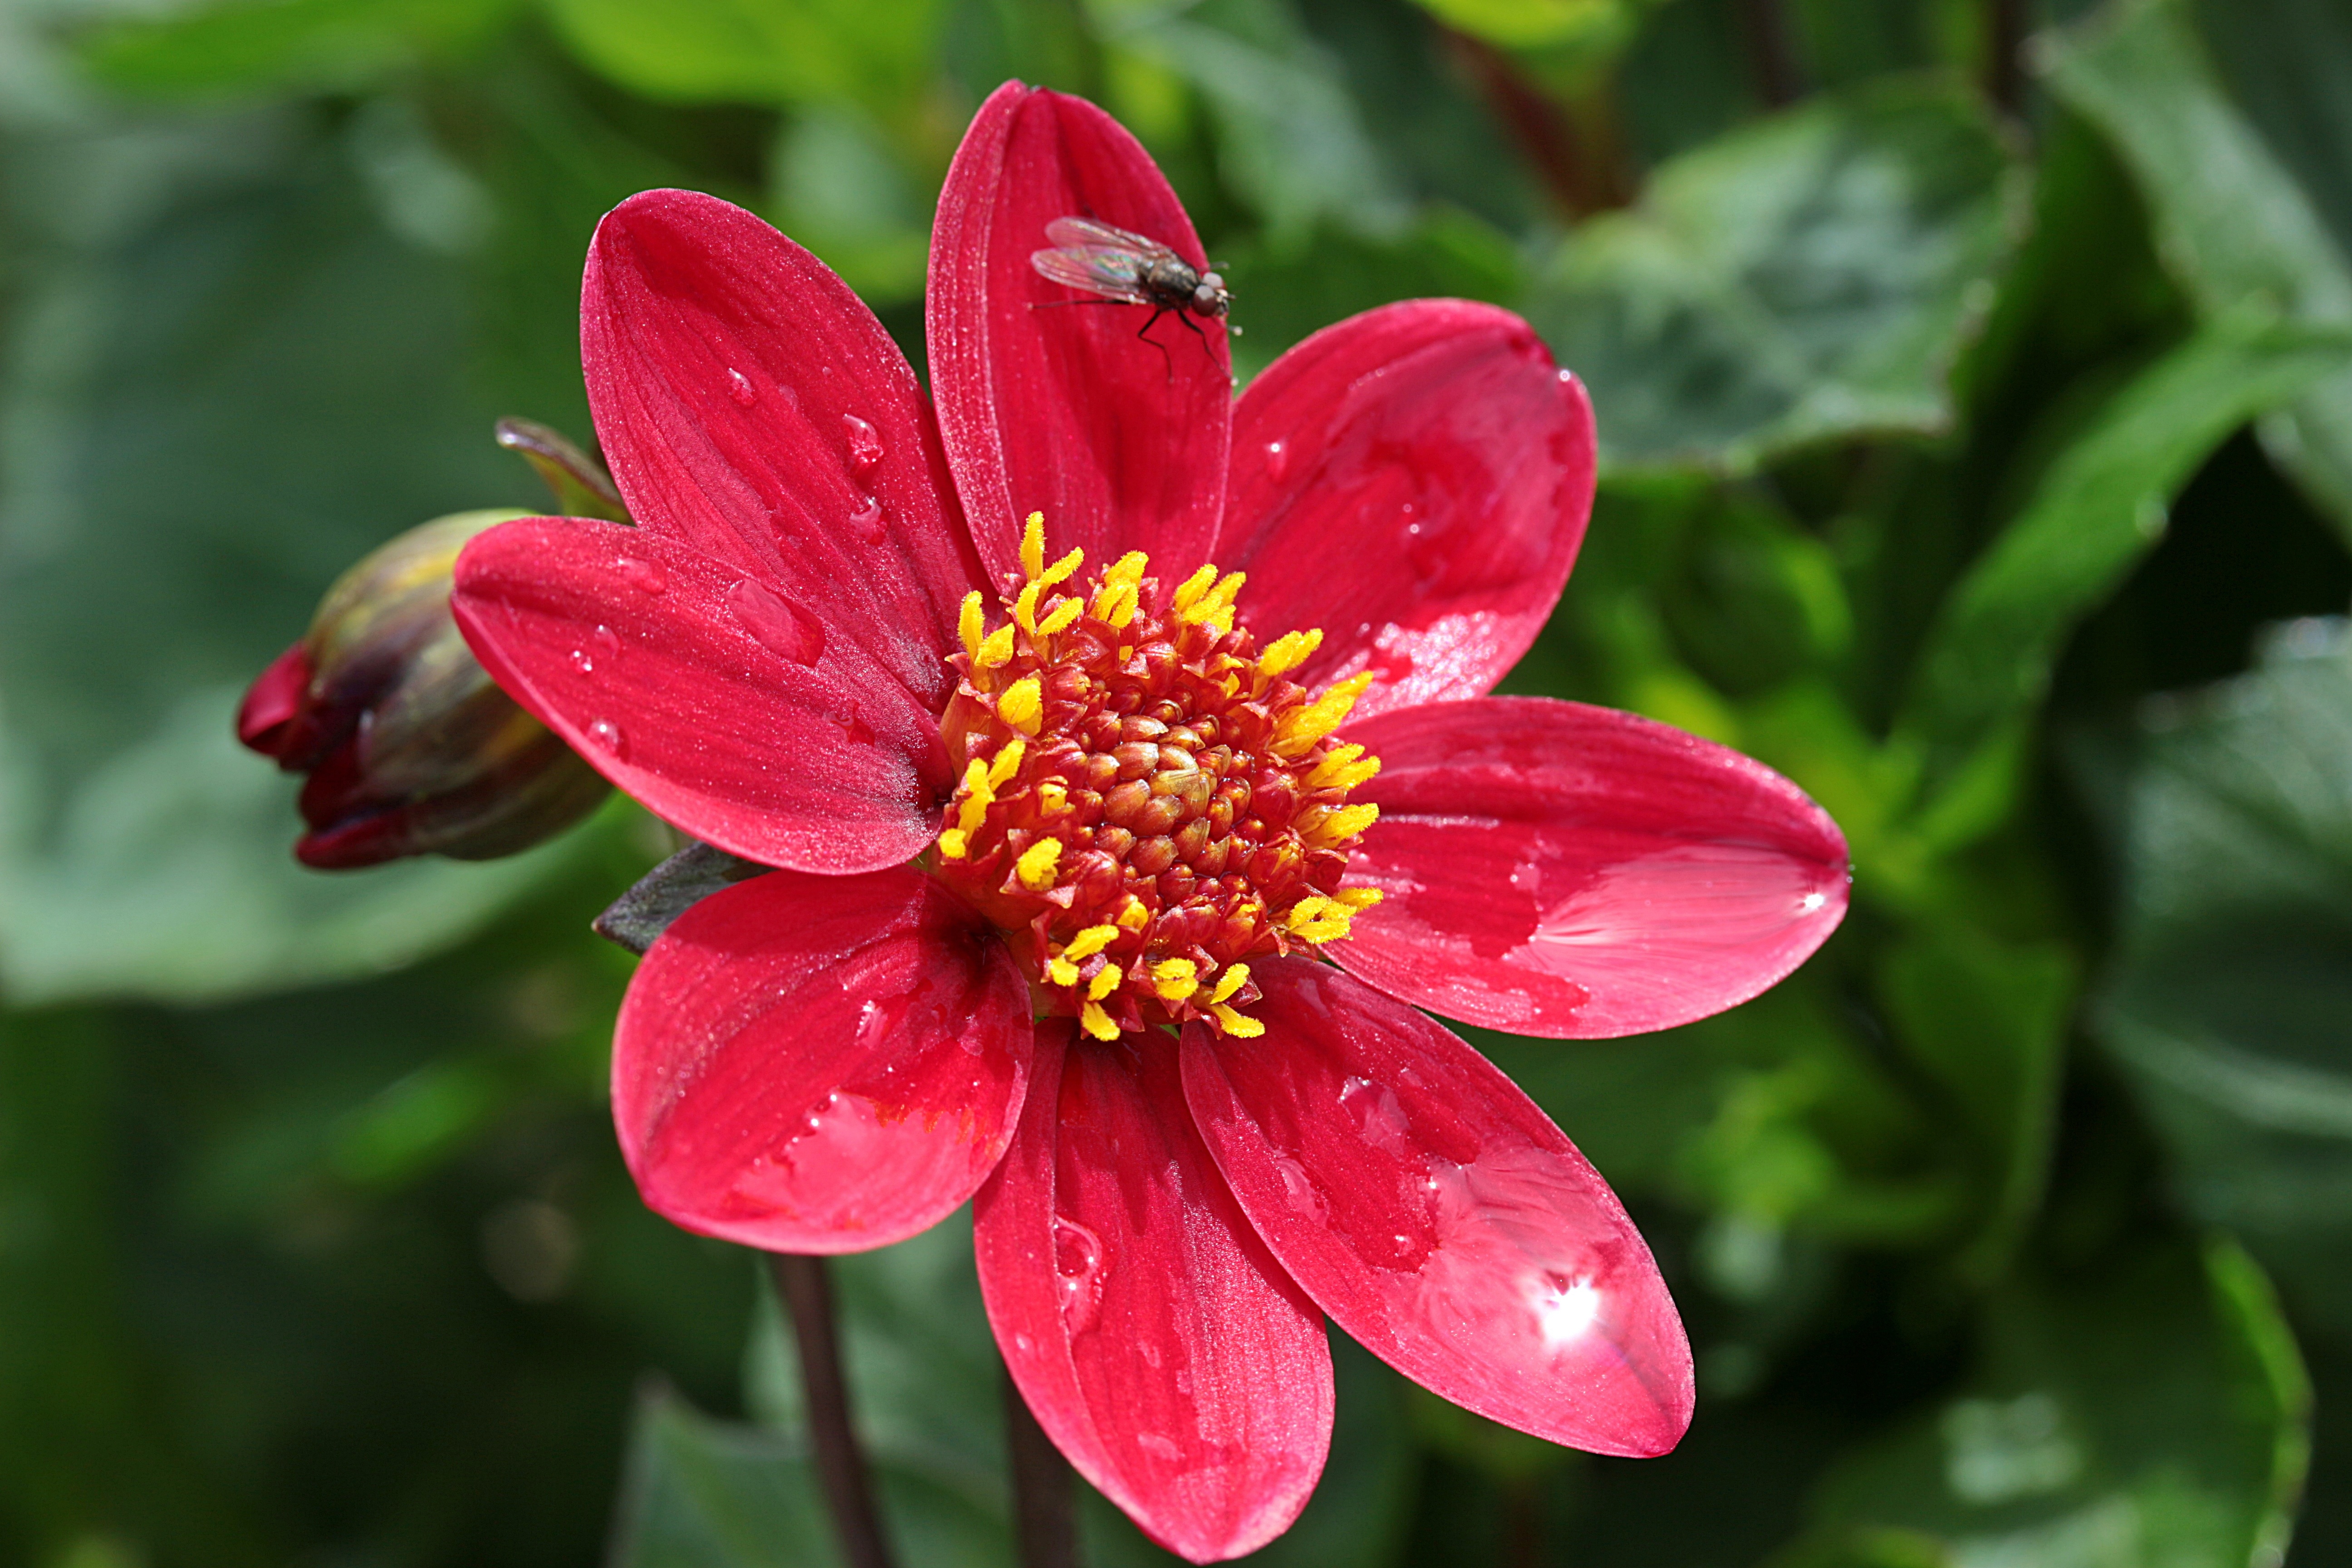
nature, blossom, plant, flower, petal, bloom, raindrop, wet, fly, summer, botany, flora, wildflower, dahlia, violet, dahlia garden, composites, macro photography, garden plant, flowering plant, daisy family, annual plant, land plant, garden cosmos